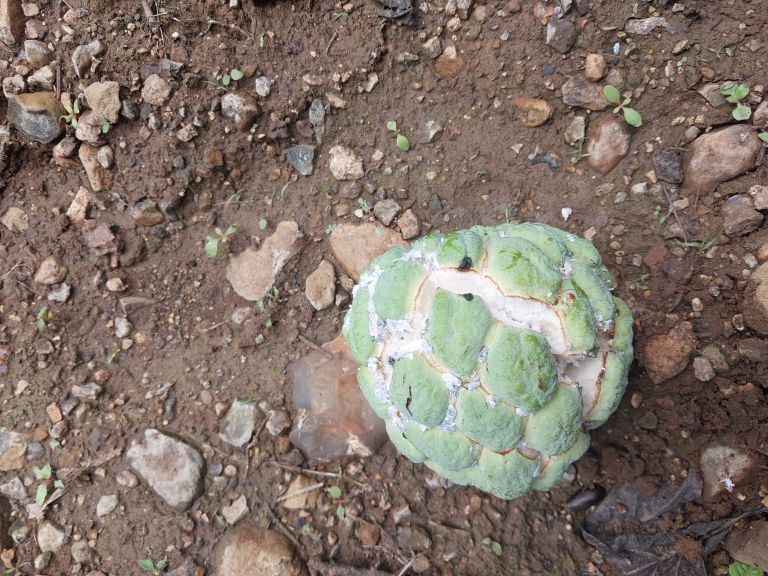
Disease label: Mealy Bug